Pacific Rim (film)

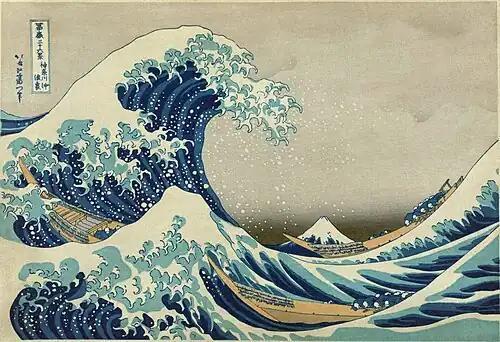
Del Toro used classic art such as Hokusai's "The Great Wave off Kanagawa" as a reference for the film's ocean battles.

That was one of the first words I said to the entire team at ILM. I said, "This movie needs to be theatrical, operatic, romantic." We used a lot of words not usually associated with high-tech blockbusters ... We went for a very, very, very, very saturated color palette for the battle for Hong Kong. I kept asking John to tap into his inner Mexican and be able to saturate the greens and the purples and the pinks and the oranges. The classic Japanese woodblock print "The Great Wave off Kanagawa" by Hokusai was a common motif in the ocean battles; Del Toro recalled, "I would say 'Give me a Hokusai wave' ... we use the waves and weather in the movie very operatically." The director asked that Knoll not necessarily match the lighting from shot to shot: "It's pretty unorthodox to do that, but I think the results are really beautiful and very artistically free and powerful, not something you would associate with a big sci-fi action movie." Del Toro considers the film's digital water its most exciting visual effect: "The water dynamics in this movie are technically beautiful, but also artistically incredibly expressive. We agreed on making the water become almost another character. We would time the water very precisely. I'd say 'Get out of the wave [on this frame].'"